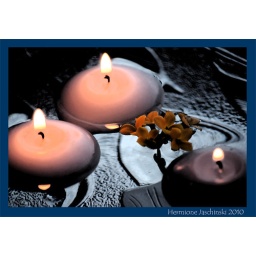
Floating candles in a bowl with those little yellow Kalanchoe flowers again. (Artistic filter from Photoshop).